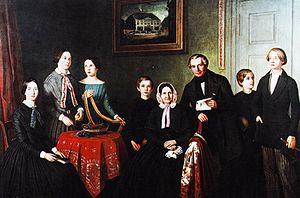
Friedrich Wilhelm Brökelmann, né le 10 août 1799 à Dortmund et mort le 31 juillet 1890 à Neheim, est un entrepreneur allemand.
La Révolution industrielle en Allemagne désigne la percée de l'industrialisation en Allemagne au XIXᵉ siècle. Cette période débute en 1815 selon Hubert Kiesewetter, ou en 1835 selon